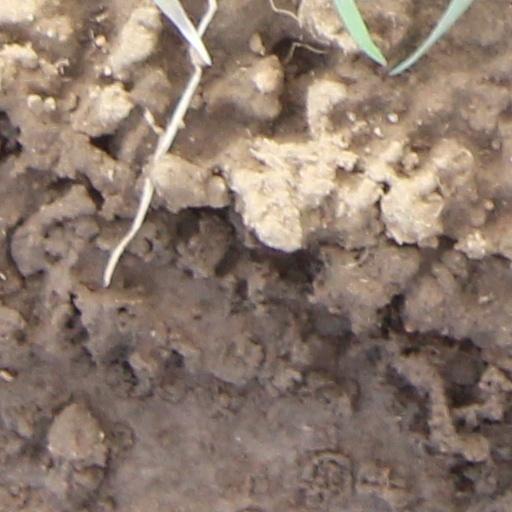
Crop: wheat